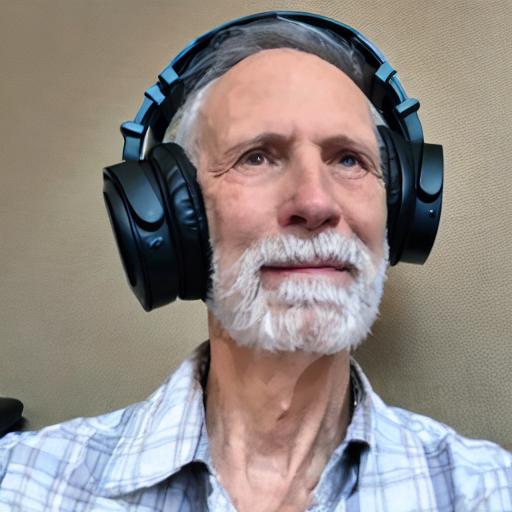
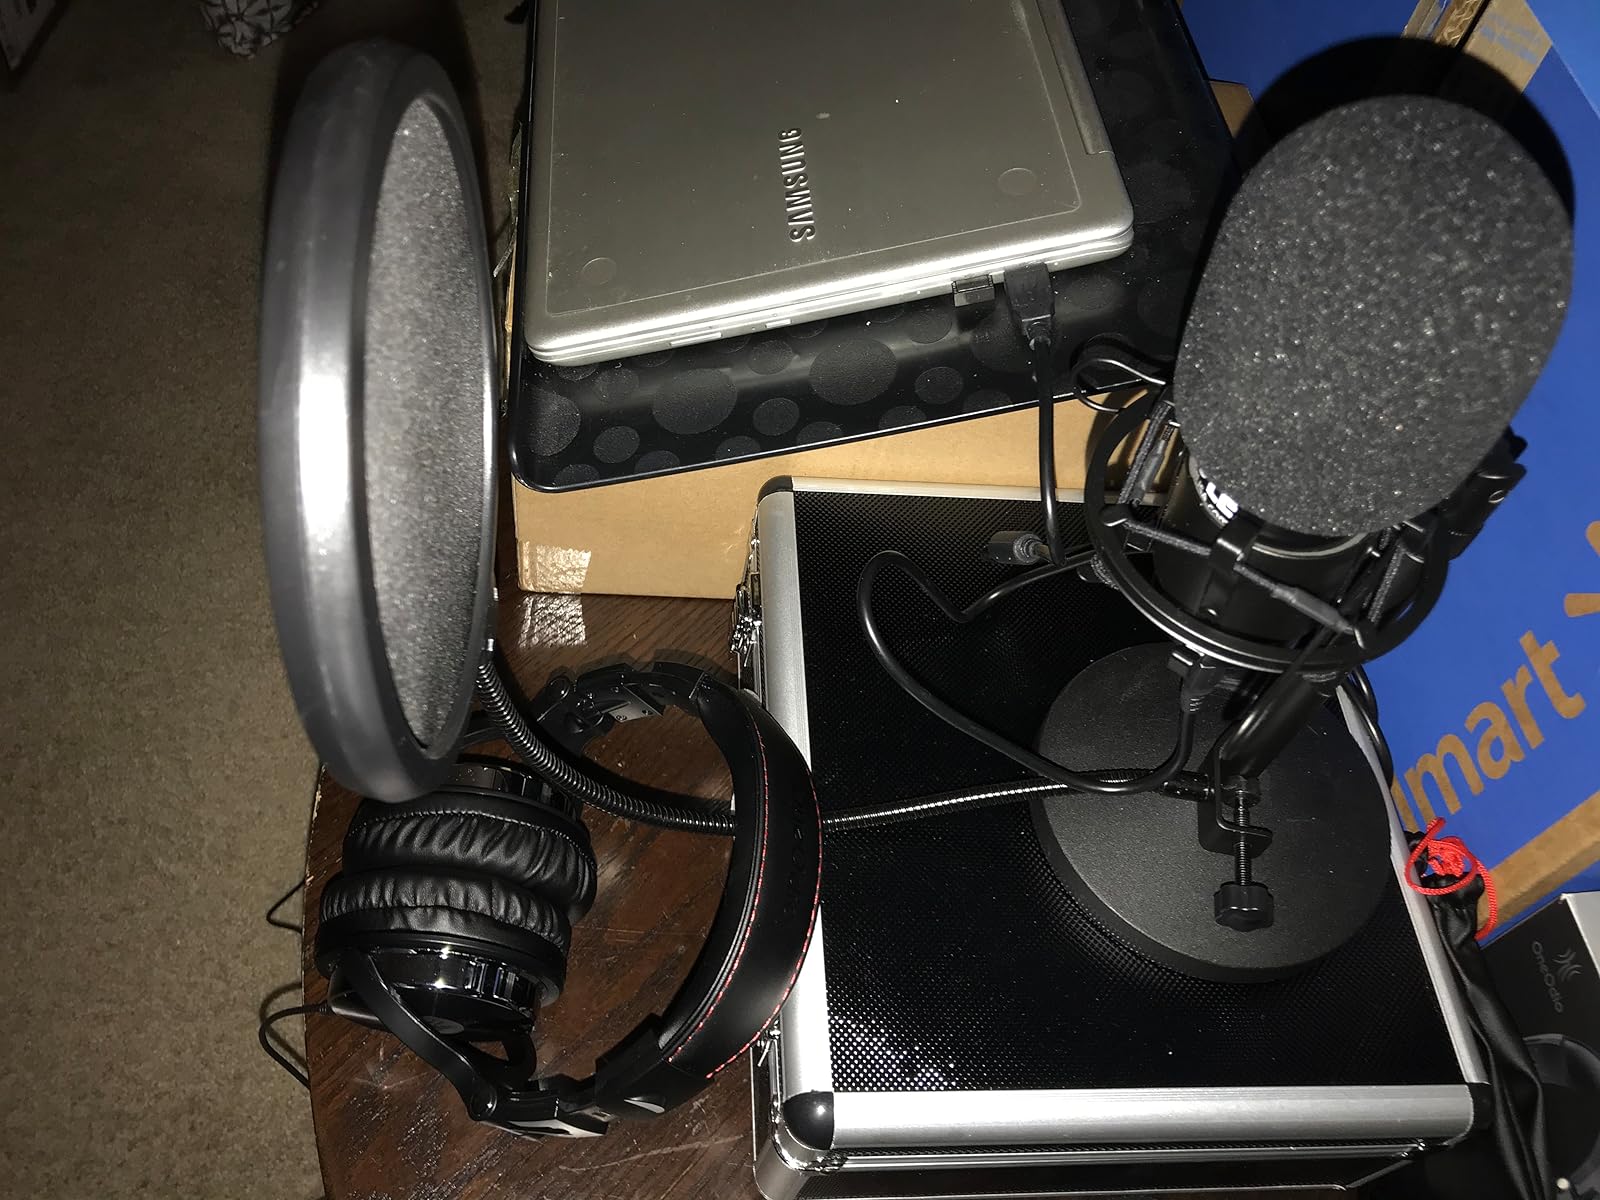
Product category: headphones
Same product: no